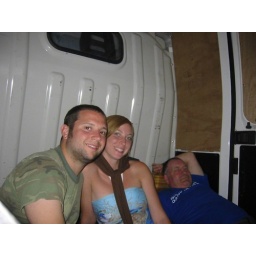
not relaxing in a box van in romania... (we had to sleep in there)